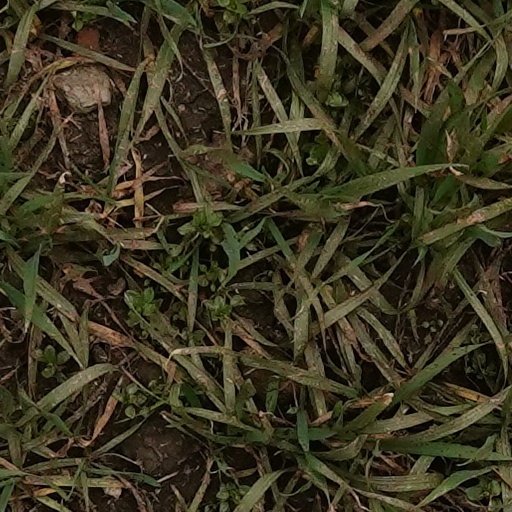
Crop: wheat